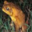
Label: frog